Renaissance in Urbino

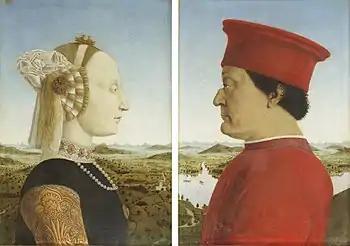
"Diptych of Federico da Montefeltro and Battista Sforza"

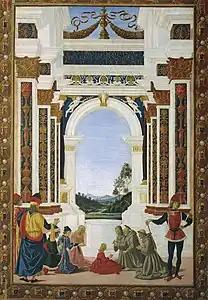
Pietro Perugino, "Saint Bernardine Healing a Girl" (1473), National Gallery of Umbria, Perugia

In about 1445 Federico first had the two ancient ducal buildings joined, calling in Florentine architects (headed by Maso di Bartolomeo) to build an intermediate palace. The result was the three-story Palazzetto della Jole, in a simple and typically Tuscan austere style. The interior was decorated with some sober antiquarian accents in the furnishings, as in the friezes and fireplaces, centered on the celebration of Hercules and the virtues of war.